Doctor Strange in the Multiverse of Madness

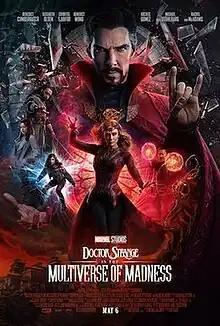
Theatrical release poster

Doctor Strange in the Multiverse of Madness is a 2022 American based on Marvel Comics featuring the character Doctor Strange. Produced by Marvel Studios and distributed by Walt Disney Studios Motion Pictures, it is the sequel to "Doctor Strange" (2016) and the 28th film in the Marvel Cinematic Universe (MCU). The film was directed by Sam Raimi, written by Michael Waldron, and stars Benedict Cumberbatch as Stephen Strange, alongside Elizabeth Olsen, Chiwetel Ejiofor, Benedict Wong, Xochitl Gomez, Michael Stuhlbarg, and Rachel McAdams. In the film, Strange must protect America Chavez (Gomez), a teenager capable of traveling the multiverse, from the Scarlet Witch (Olsen).